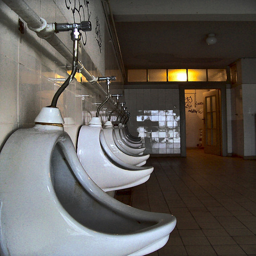
A bathroom filled with a line of wall mounted urinals.
a photograph of a line of white urinals
THERE IS A PUBLIC BATHROOM WITH DIFFERENT STALLS
A row of urinals in a public bathroom that has white tiles
Urinals lining a wall in an industrial-looking bathroom.